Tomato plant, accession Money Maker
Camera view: tilt-top (135 deg); turntable rotation: 0 degrees
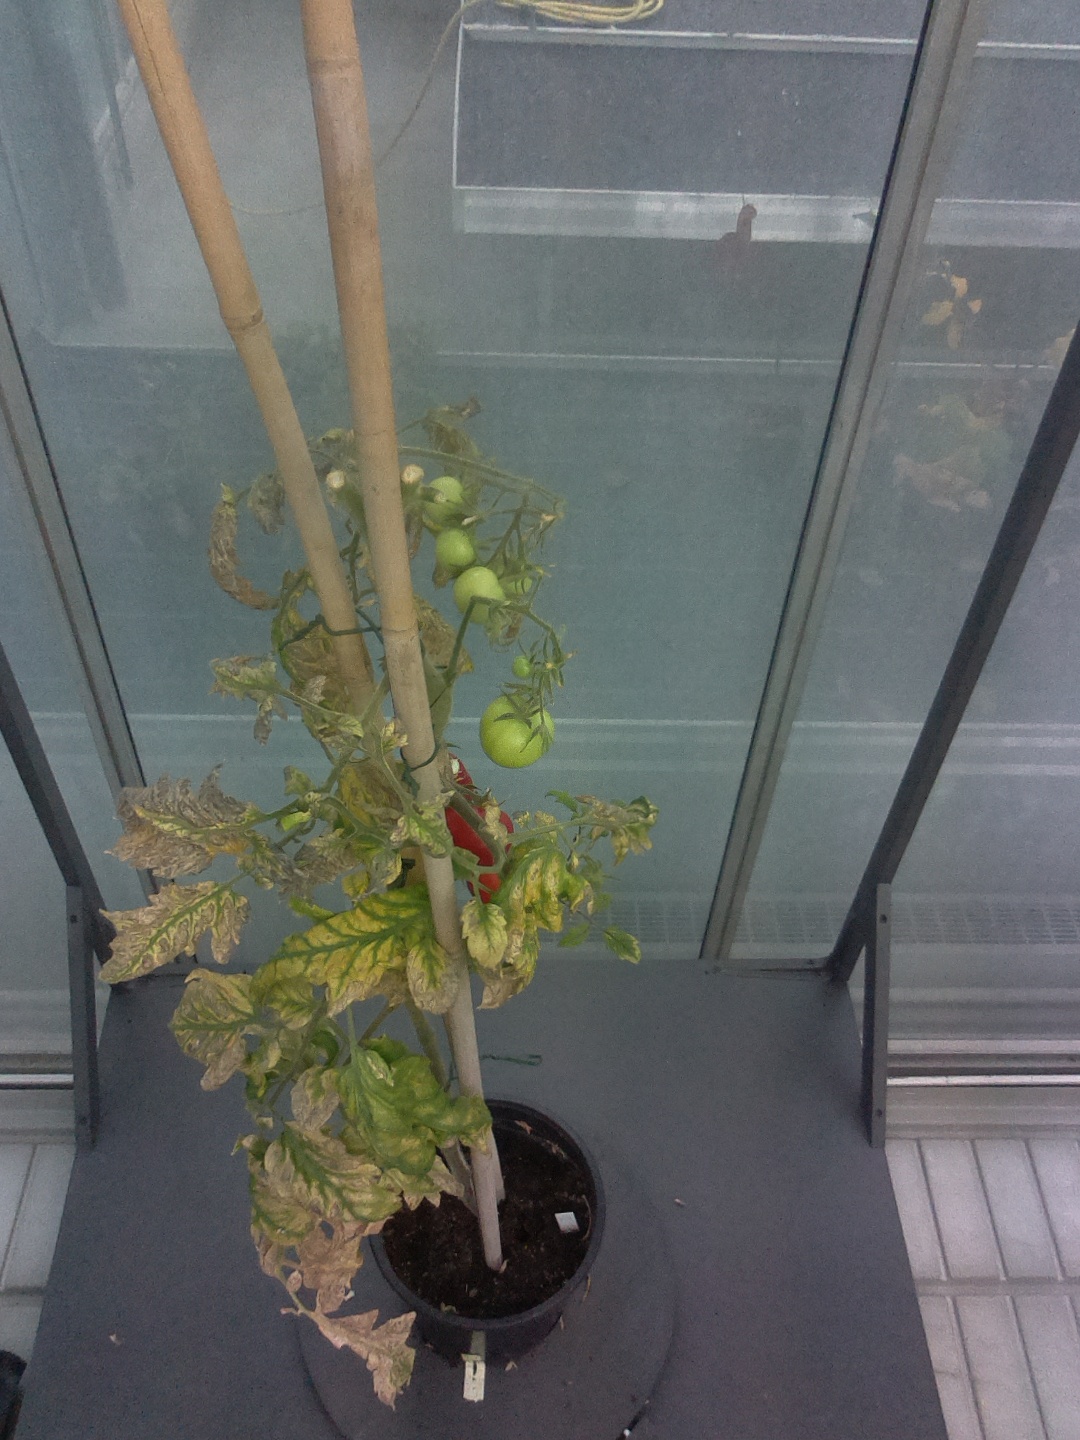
BBCH growth stage 84: 40%-50% of fruits show typical fully ripe color